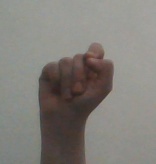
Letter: fa